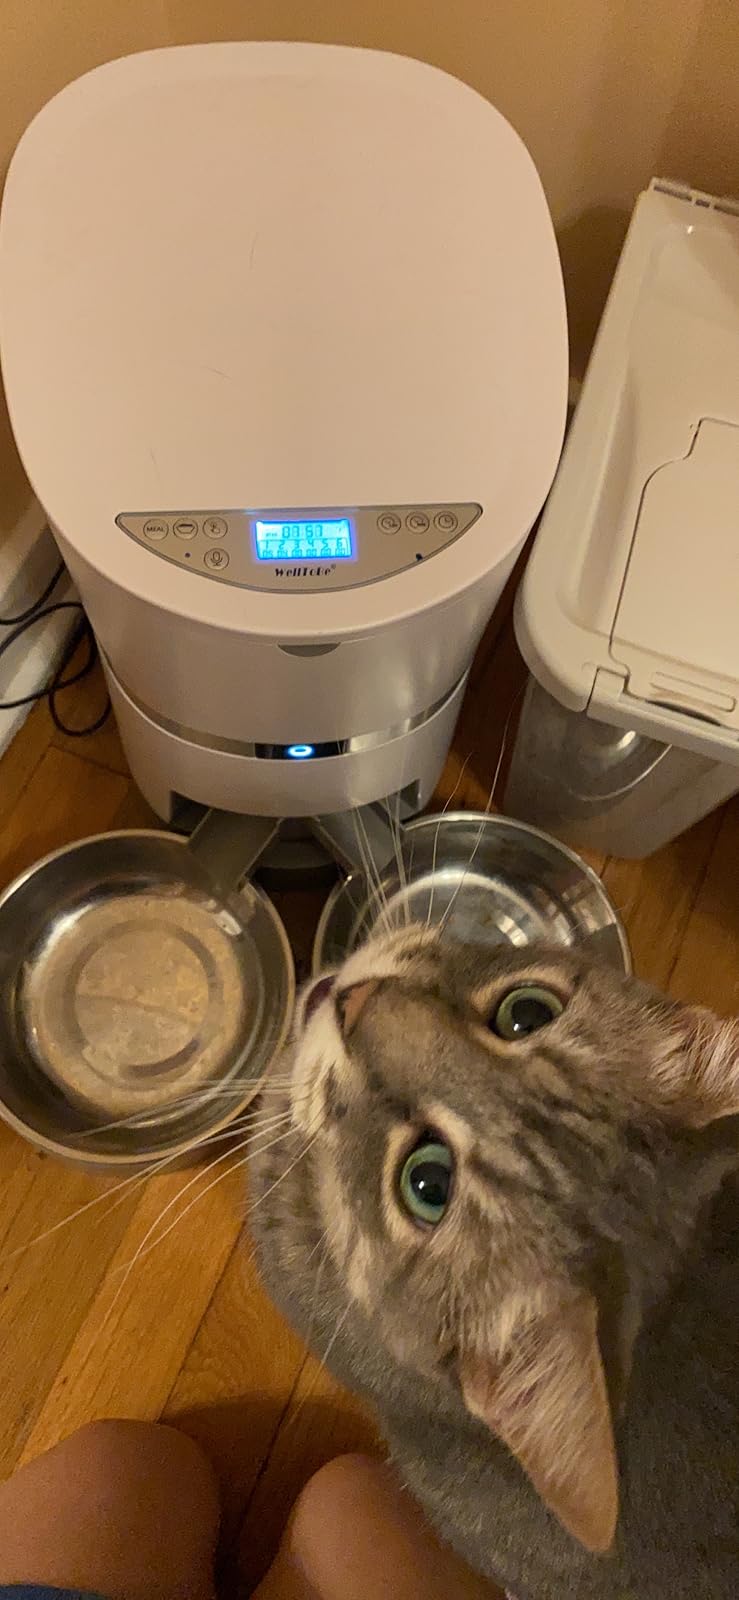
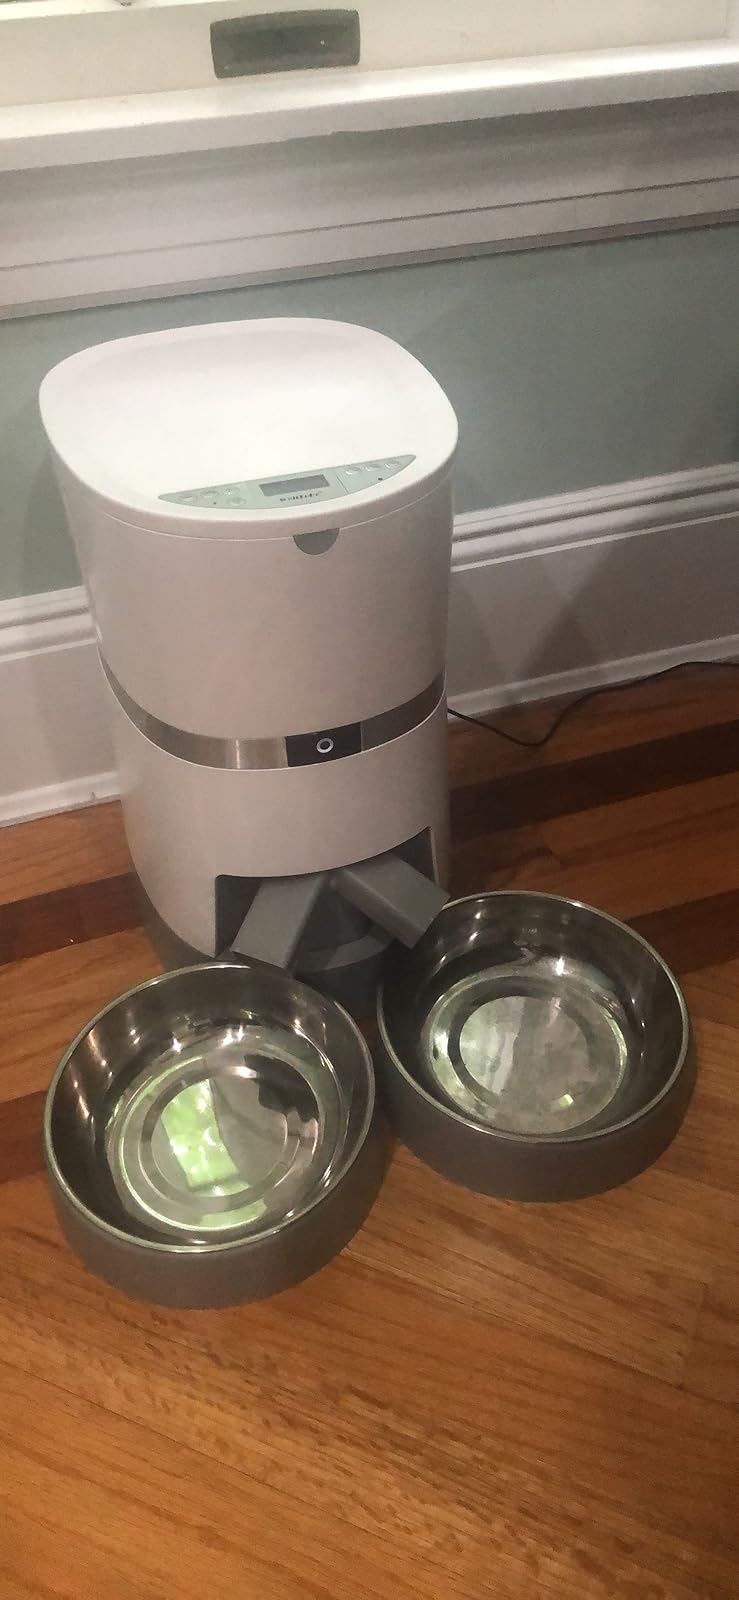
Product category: items_feeder
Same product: yes